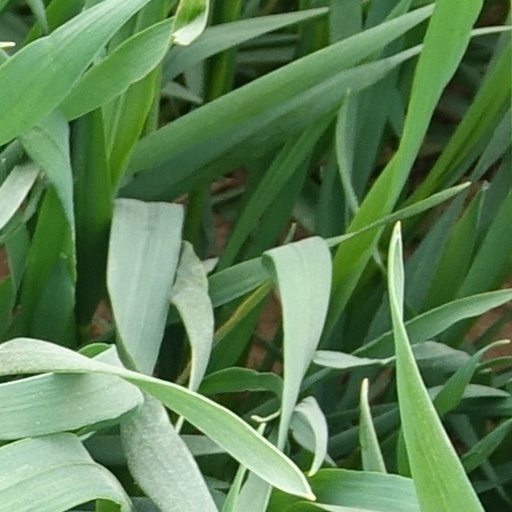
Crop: wheat